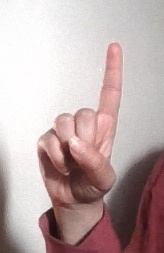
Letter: bb